John A. Durkin

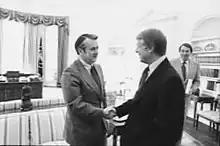
Durkin meeting with President Jimmy Carter in the Oval Office, 1978

In 1976, the United States Coast Guard attempted to assert jurisdiction over two of New Hampshire's interior waterways, Lake Winnisquam and Lake Winnipesaukee, on the grounds that they could be navigated via the Merrimack River, which empties into the Atlantic Ocean. Durkin led the successful Congressional effort to prevent the takeover, arguing that New Hampshire's government provided more effective oversight than the federal government could, and that the state government could not withstand the loss of revenue from boat registration fees.